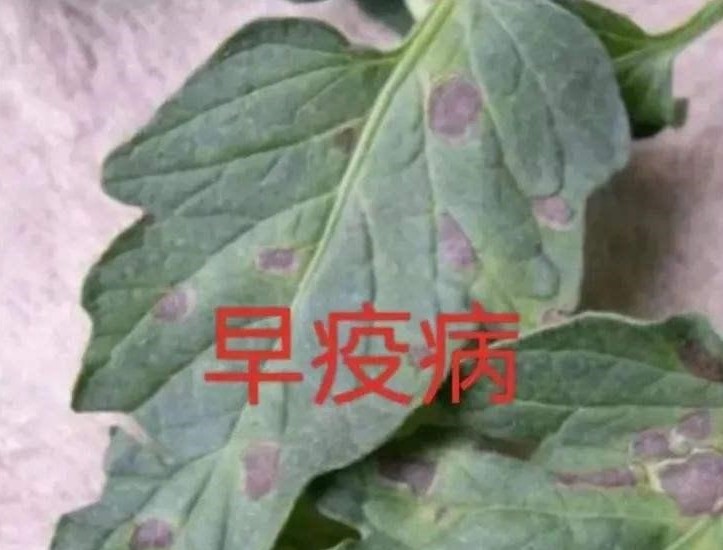
Plant: Tomato
Disease: tomato early blight